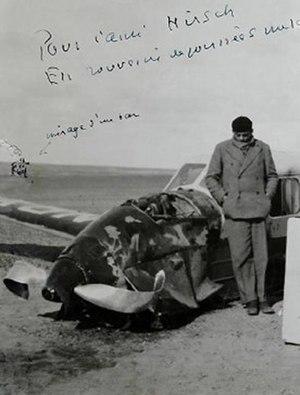
Carl Norac, né Delaisse le 29 juin 1960 à Mons, est un écrivain belge de langue française.
Antoine de Saint-Exupéry, né le 29 juin 1900 à Lyon et disparu en vol le 31 juillet 1944 au large de Marseille, est un écrivain, poète, aviateur et reporter français.